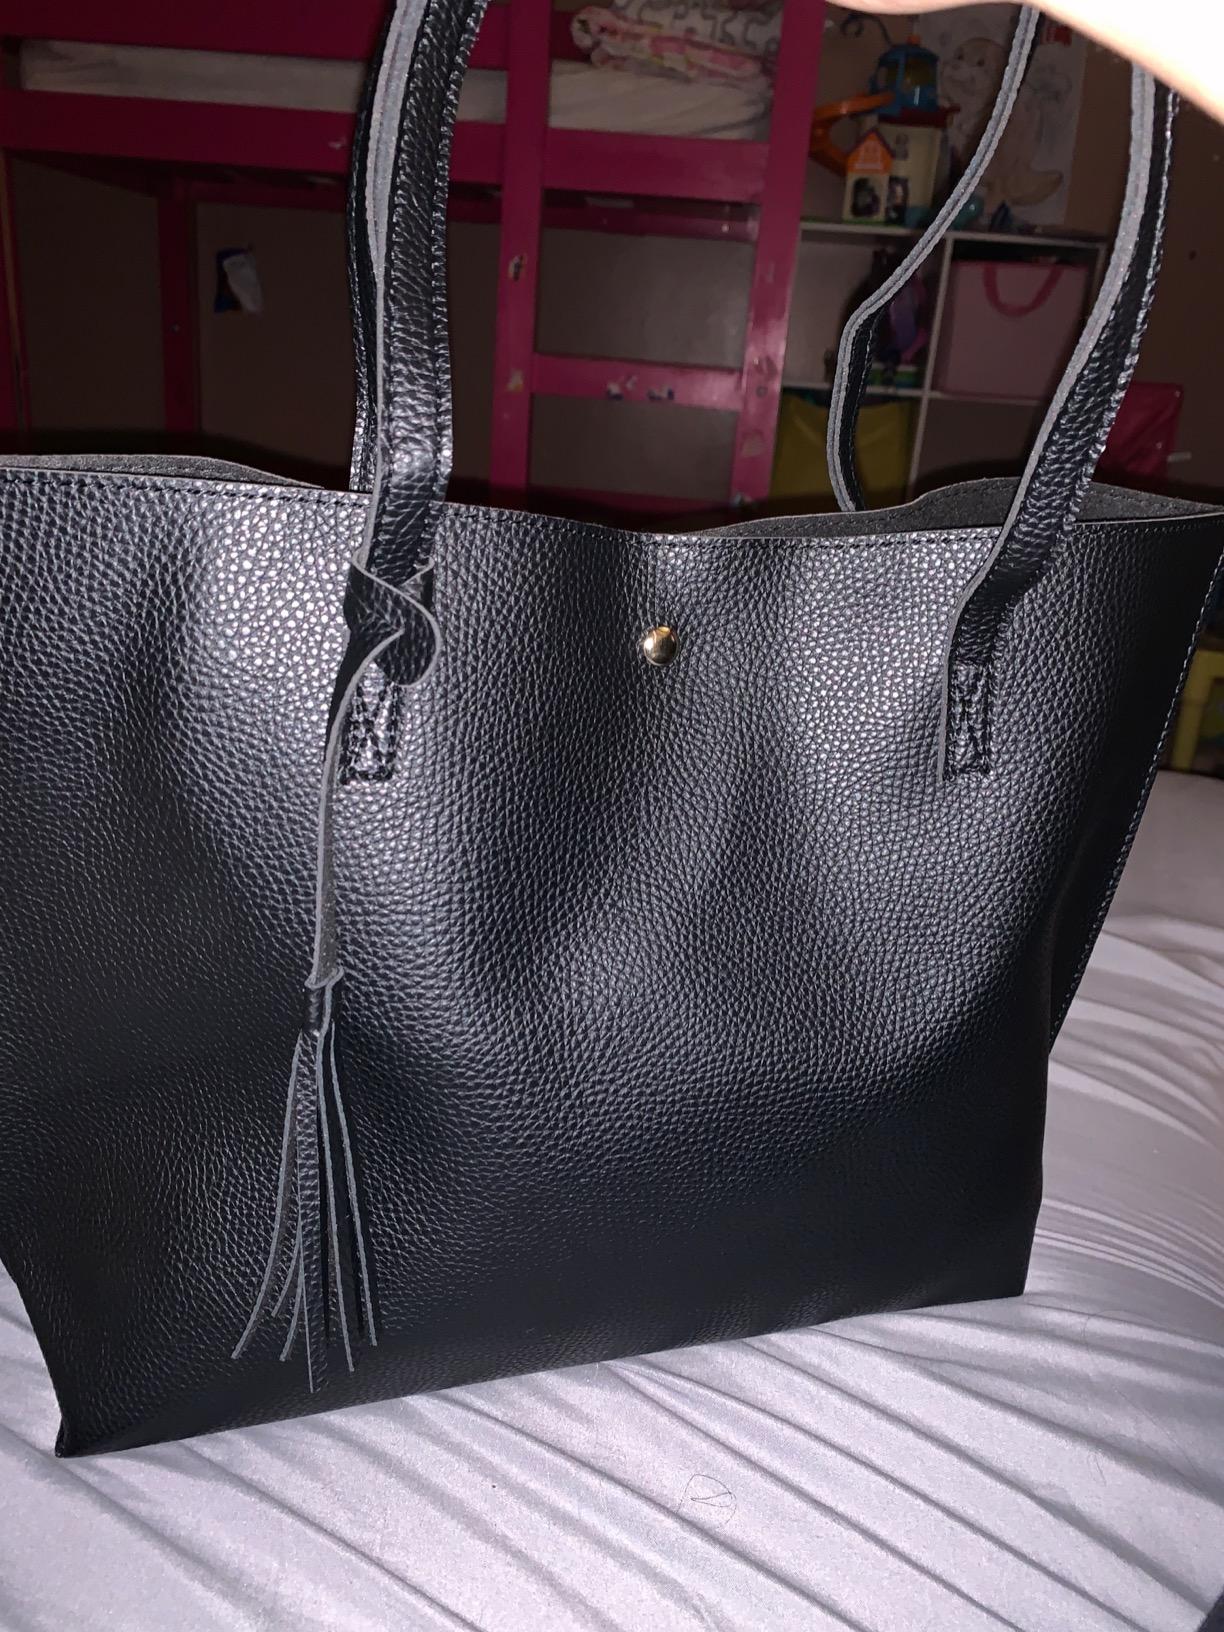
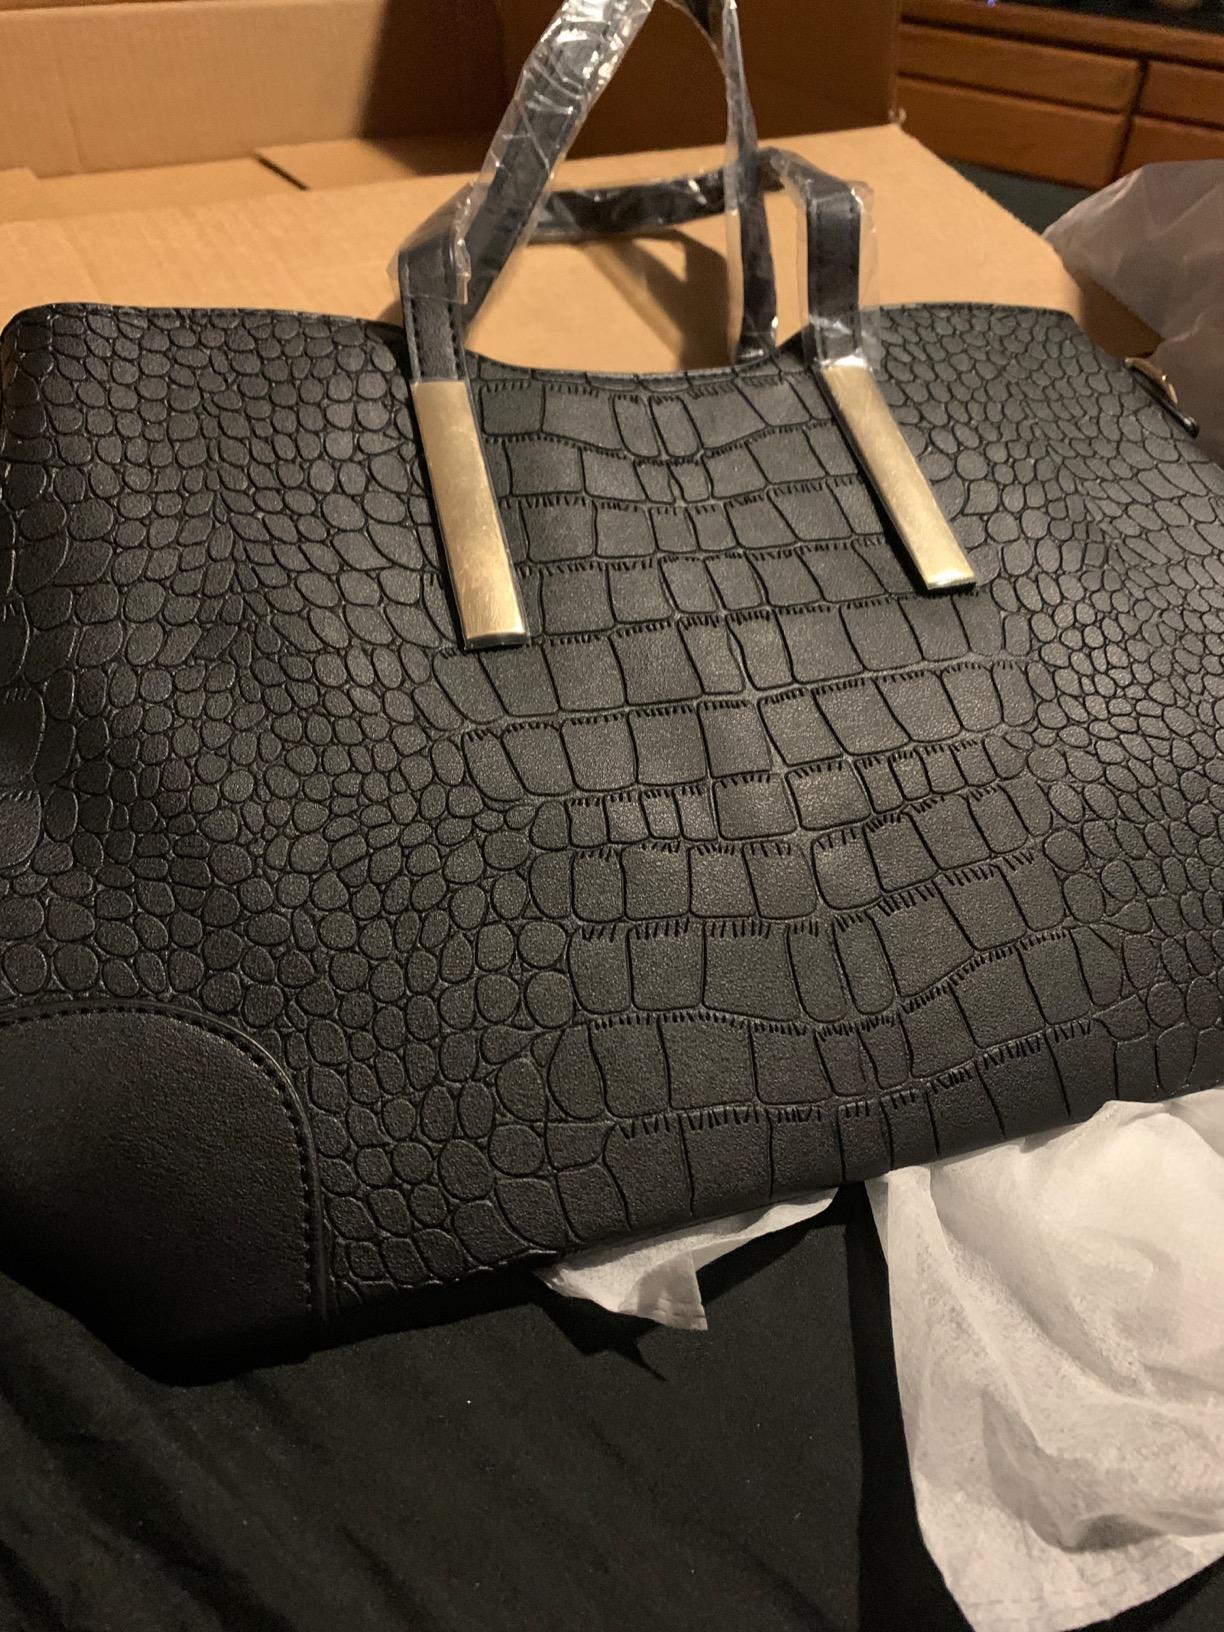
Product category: accessories_handbag
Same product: no